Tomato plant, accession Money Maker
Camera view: horizontal (90 deg, fisheye); turntable rotation: 180 degrees
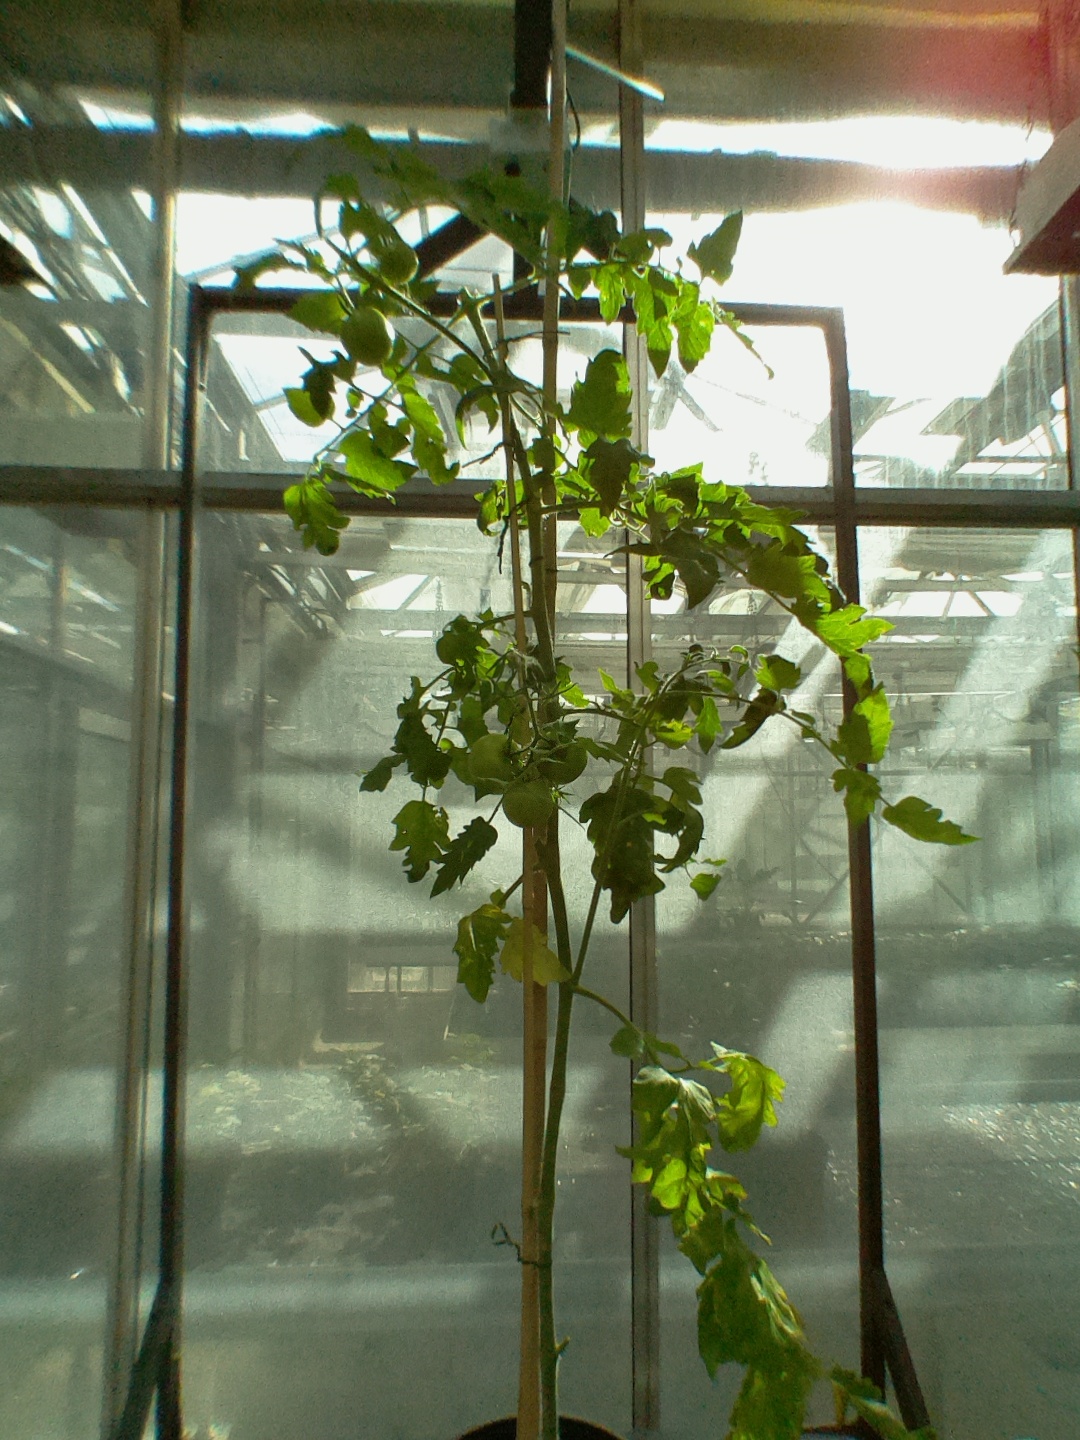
BBCH growth stage 76: 60%-70% of final fruit size